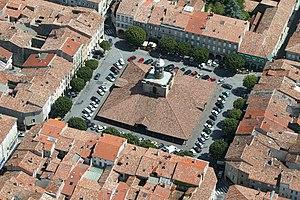
revel2
Revel est une commune française située dans le département de la Haute-Garonne en région Occitanie.